Spanish-style bullfighting

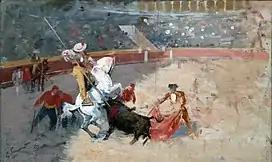
Enrique Simonet's "La suerte de varas" (1899) depicts Spanish-style bullfighting in a bullring in Madrid, Spain. The painting illustrates the first-stage of this type of bullfighting.

Most historians trace festivities involving bulls to prehistoric times, as a trend that once extended through the entire Mediterranean coast and has just survived in Iberia and part of France. Early bullfights had a high mortality rate. Alejandro Recio, a Spanish historian, considers the Neolithic city of Konya, Turkey, discovered by James Mellaart in 1958, as evidence of sacrificial tauromaquia associated with traditional rituals. This claim is based on the abundance of representations of bulls, as well as on the preservation of horns and bullheads attached to walls. Since then various archeological findings have proven the uninterrupted importance of the bull as a symbol of the sun for the Iberian cults, like the presence of "berracos" (known in Portuguese as "berrão"), or the importance of the bull in the surviving Celtiberian and Celtic rituals that continued into the 21st century. These pre-Roman religions centered on the ritual sacrifice of sacred animals through direct or symbolic combat and was a likely motive for the depiction of bulls.